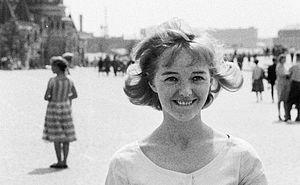
Aino Elina Salo est une actrice finlandaise de cinéma et de télévision. Elle a aussi fait de nombreux doublages sonores pour des émissions enfantines.